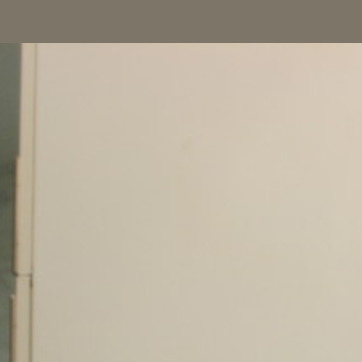
Material: mirror